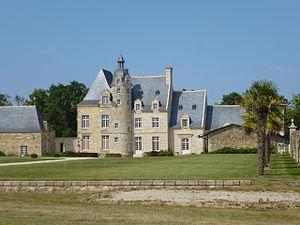
Manoir de la Coudraie, commune de Ploubalay. (Côtes-d'Armor, région Bretagne).
Ploubalay [plubalɛ] est une ancienne commune française située dans le département des Côtes-d'Armor en région Bretagne.